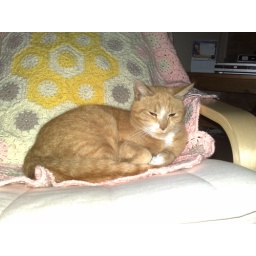
When I put the blanket over the chair last night Leo thought it would be his bed for the night.